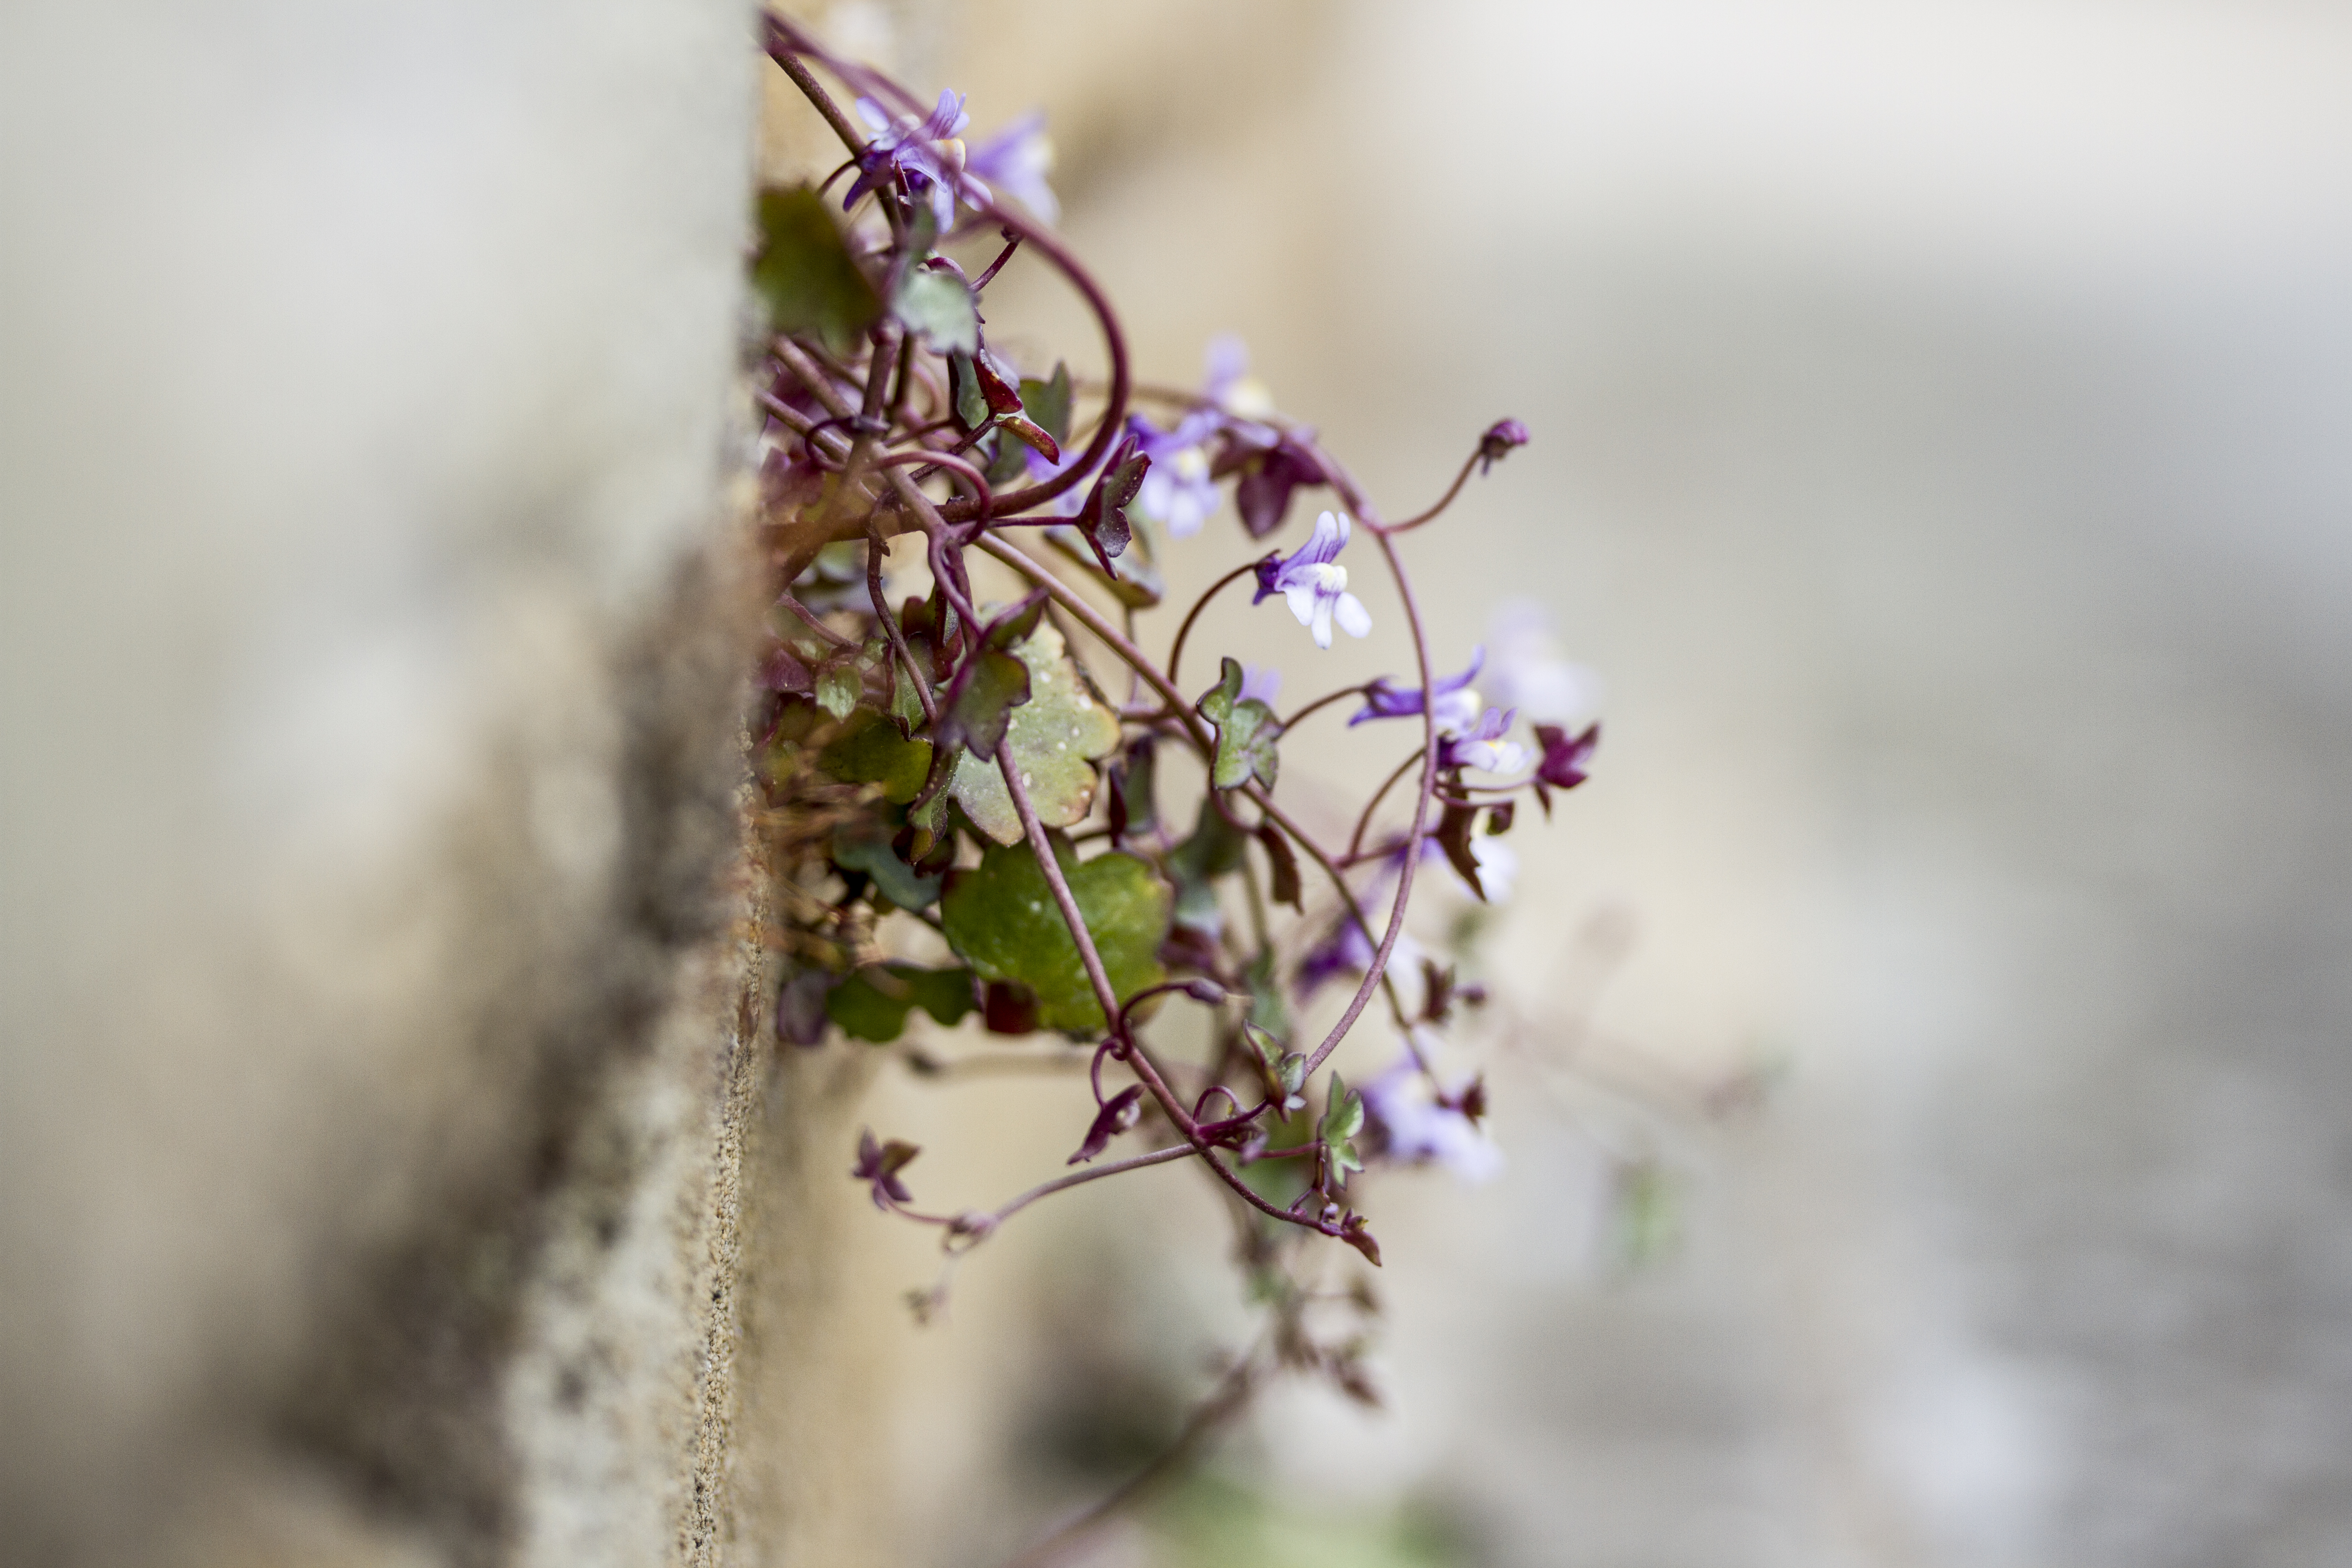
tree, nature, branch, blossom, plant, photography, leaf, flower, petal, spring, autumn, botany, flora, season, cherry blossom, twig, wildflower, close up, uk, peterborough, macro photography, plant stem